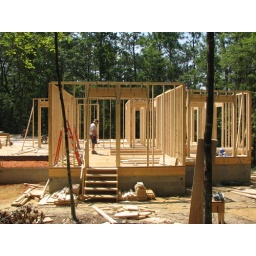
Right side of the house from Alice&amp;quot;s office (where the framer is standing) over is framed.